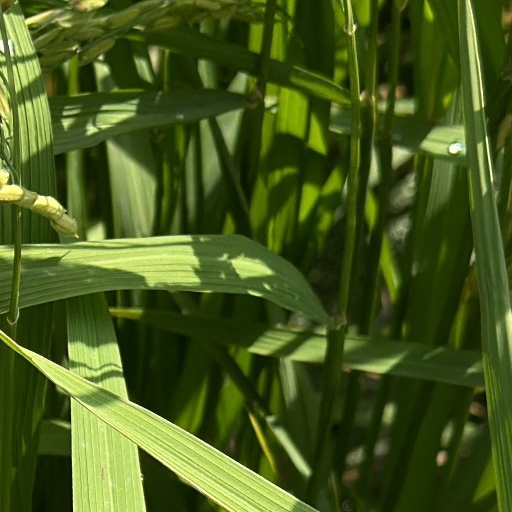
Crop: rice